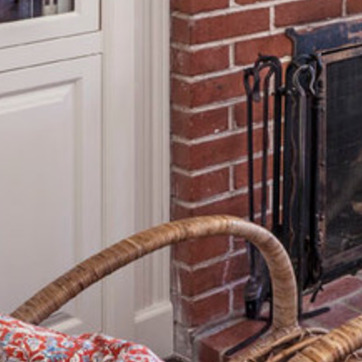
Material: brick